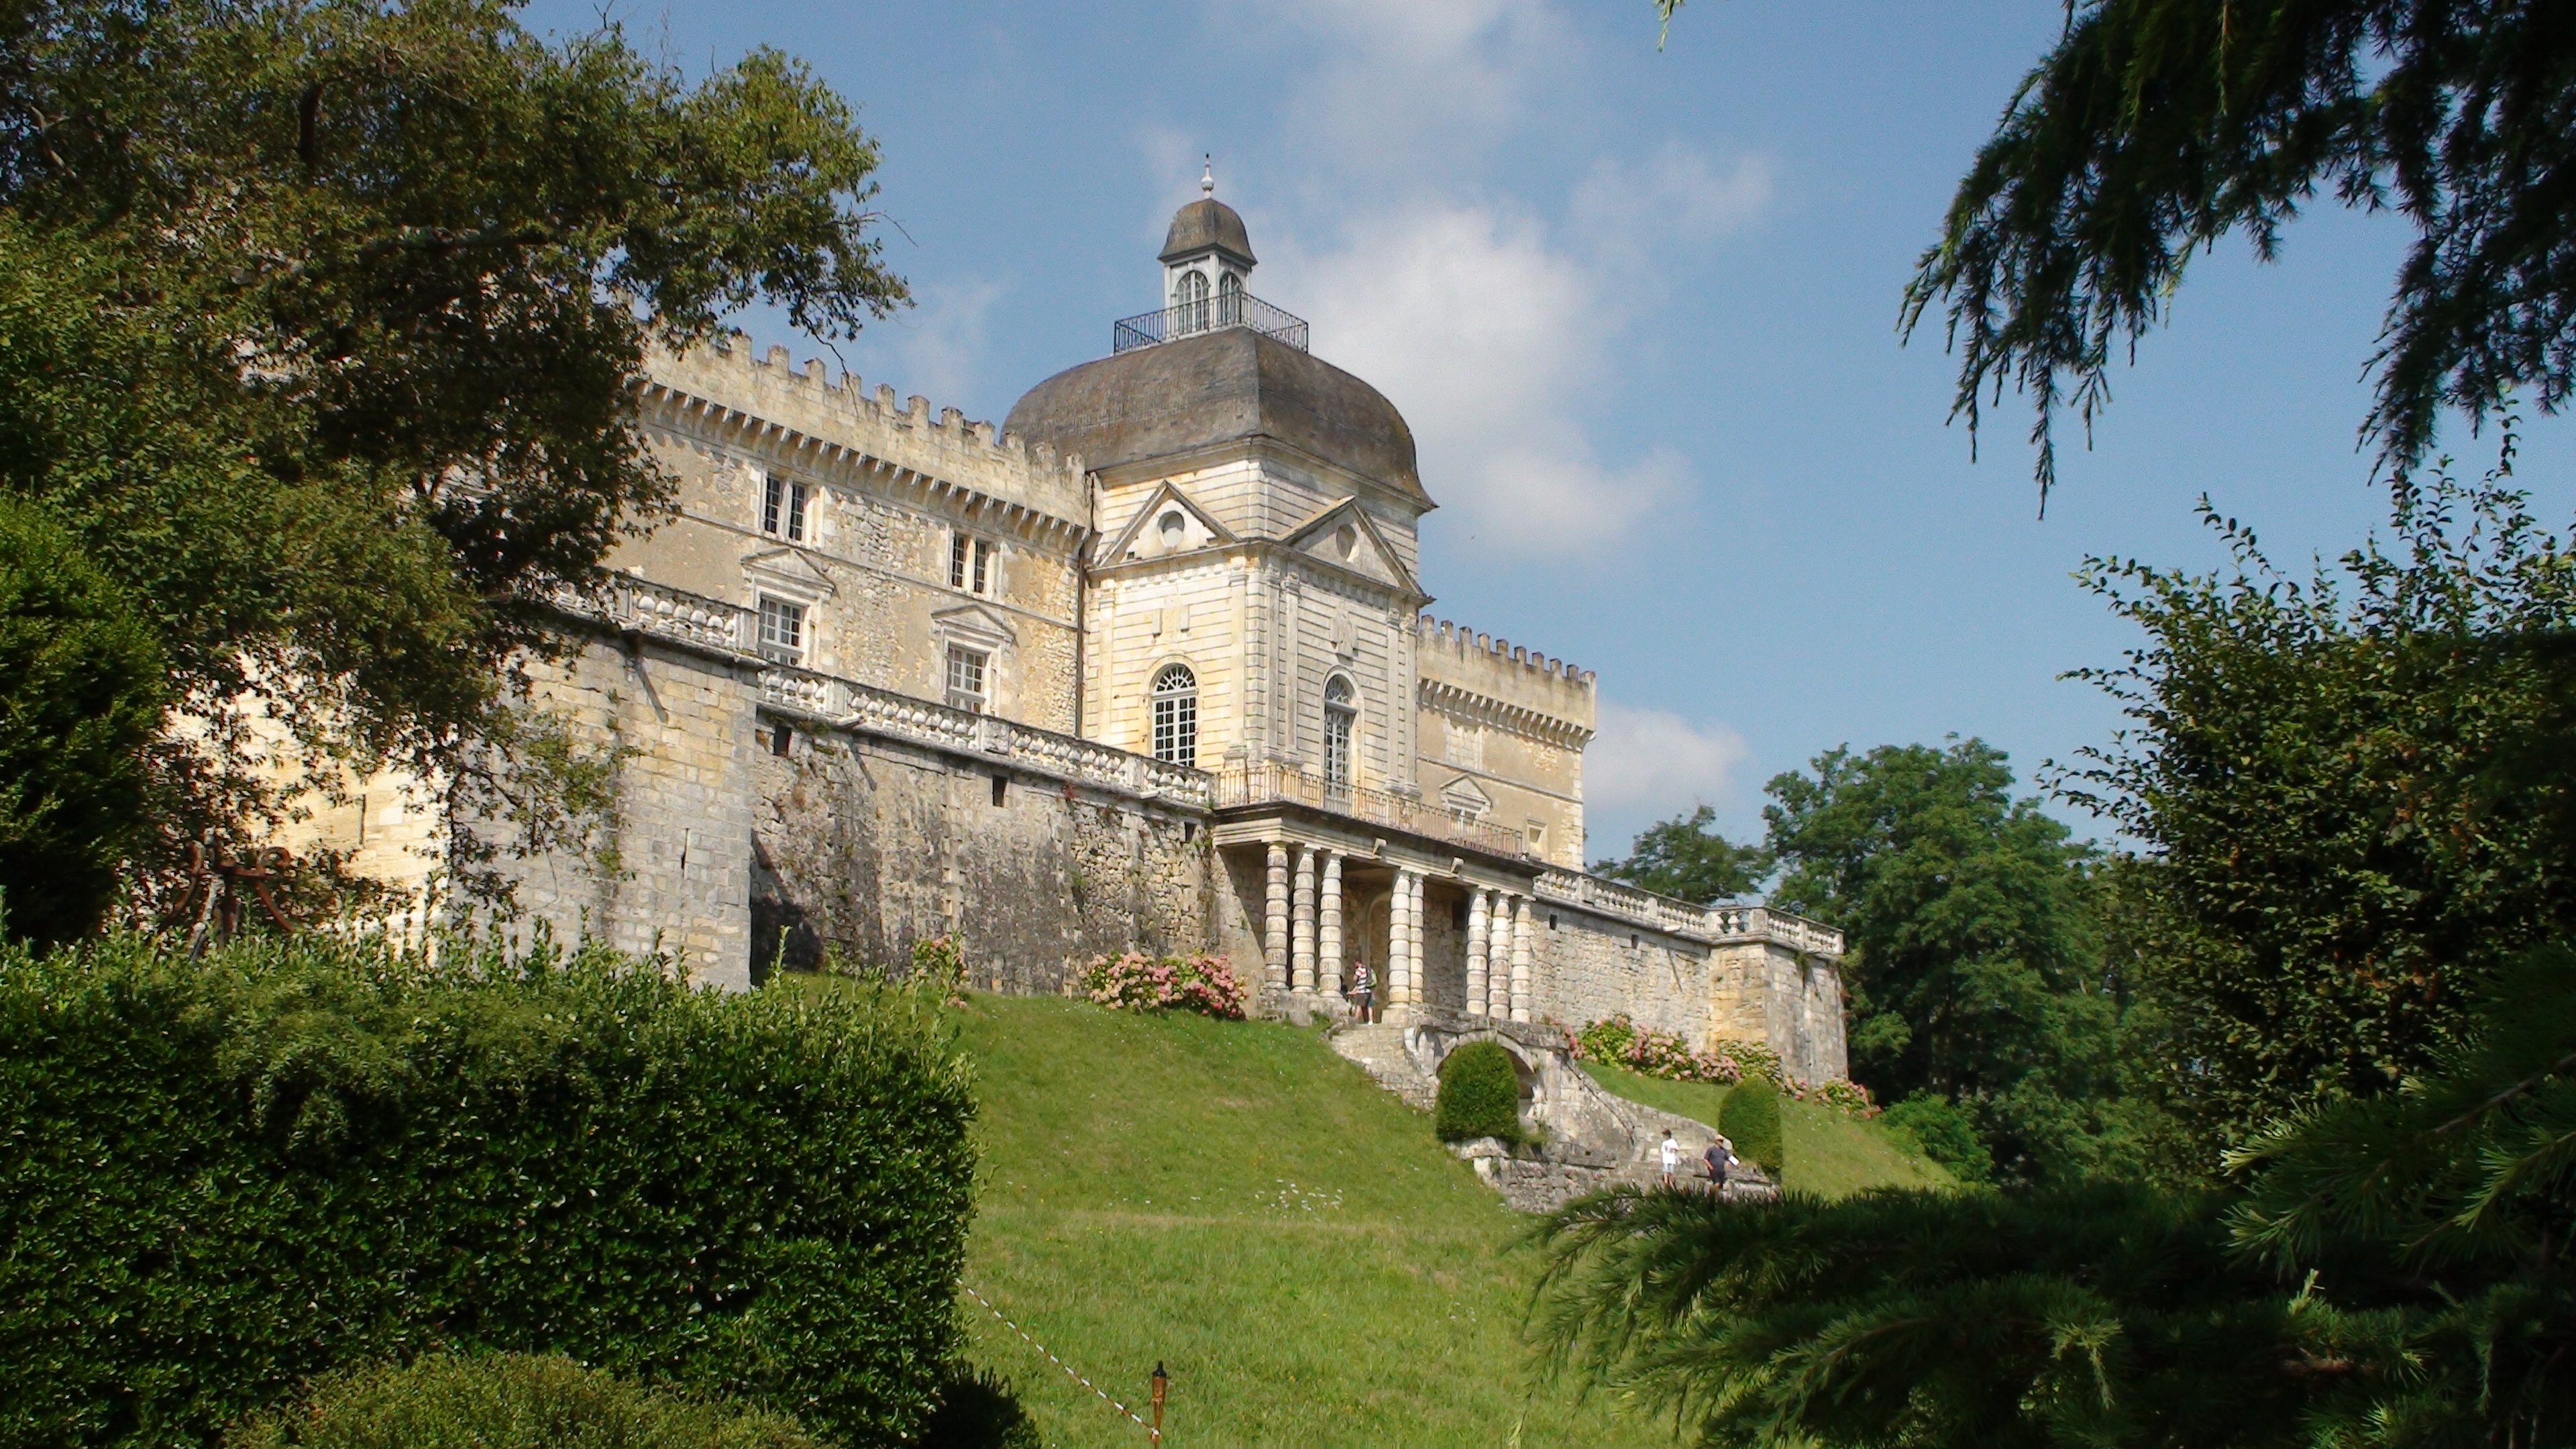
building, chateau, palace, france, castle, fortification, place of worship, monastery, gironde, estate, aquitaine, historic site